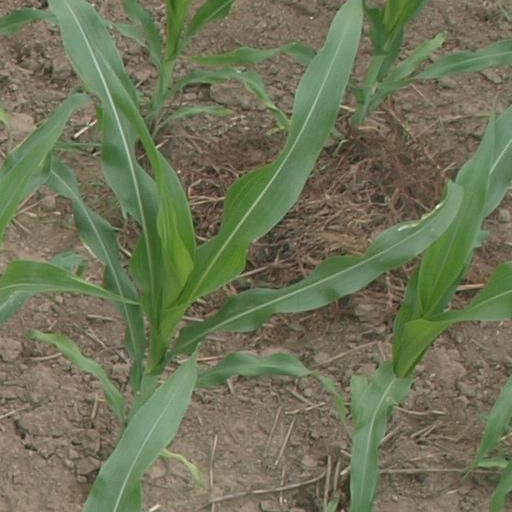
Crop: maize; corn